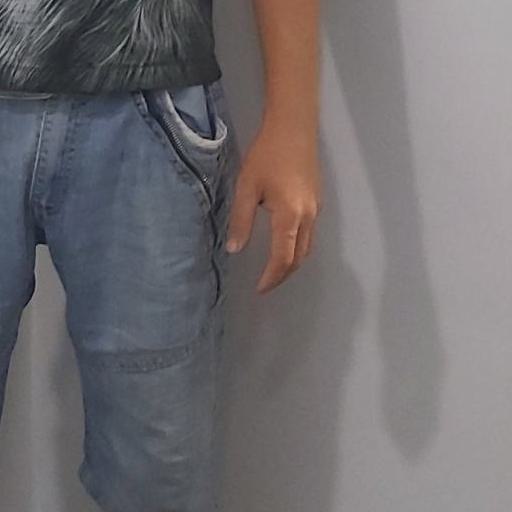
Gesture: no_gesture